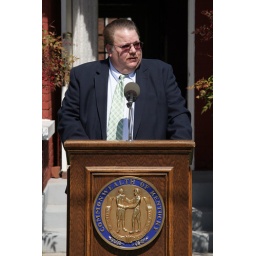
Unveiling of highway sign that publicizes the childhood home of author Robert Penn Warren in Guthrie.